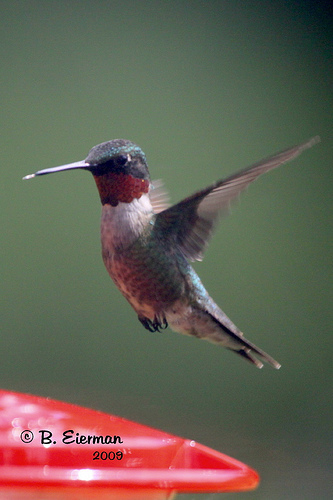
a long black beaked bird with short legs and a dark red throat.
this colorful bird has a long, slender bill, a dark head with a green stripe, a banded red and white breast and a green belly and back.
small bird with short wings and a long narrow beak
this bird has a speckled belly and breast with a long needle like bill.
this is a small bird with a long pointed black bill, small feet and a green and black crown.
colorful small bird with a red throat, dark pointy wings, grey crown, and very long narrow beak.
this is a small birth with thin, wispy wings, a red throat, a grey and white bely, and turquoise on its black head and back.
this is a gray bird with green sides, red throat and a very long thin beak.
the bird has a red throat, thin black bill and skinny wingbars,
this bird has wings that are black and has a red throat
Species: Ruby Throated Hummingbird